The Super Parental Guardians

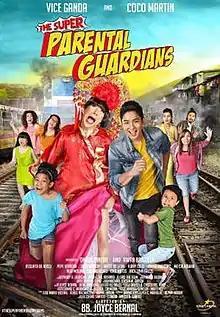
Theatrical release poster

The Super Parental Guardians is a 2016 Philippine action comedy film starring Vice Ganda and Coco Martin. The film is directed by Joyce Bernal and is under the production of Star Cinema. The film marks the second feature film collaboration between Coco and Vice after "Beauty and the Bestie". This is Vice Ganda's first film without the involvement of VIVA Films and the first to be directed by Bernal since Wenn V. Deramas' death in February 2016. This also marks as Vice Ganda's first non-MMFF movie, together with "Enteng Kabisote 10 and the Abangers" since "This Guy's in Love with U Mare!" in 2012.